USS Columbia (CL-56)

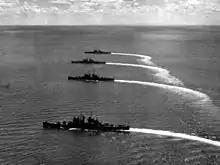
"Columbia" (2nd from front) and other cruisers off Efate in 1943

The two squadrons met at sea on 9 November and the ships were reorganized; "Columbia" became part of TG 67.2, which departed for Espiritu Santo in the New Hebrides later that afternoon. The ships arrived there a day later, and from 17 to 22 December, the ships were primarily occupied with combat training, including night fighting drills, anti-aircraft shooting practice, and combined squadron maneuvers. Further maintenance was carried out from 23 to 31 December at Espiritu Santo. Task Force 67 sortied on 2 January 1943 to join the fighting in the Guadalcanal campaign in the Solomon Islands. While the ships were en route, one of "Columbia"s floatplanes fell off its catapult; a man who was in the plane at the time was picked up by one of the escorting destroyers. The task force arrived off Guadalcanal on 4 January and three of the cruisers split off to carry out a bombardment mission while "Columbia" and the rest of the force remained off Guadalcanal to screen a group of transports carrying reinforcements for the island. The next morning, the task force came under air attack from three Aichi D3A dive bombers that damaged the New Zealand cruiser , but "Columbia" was not attacked directly.